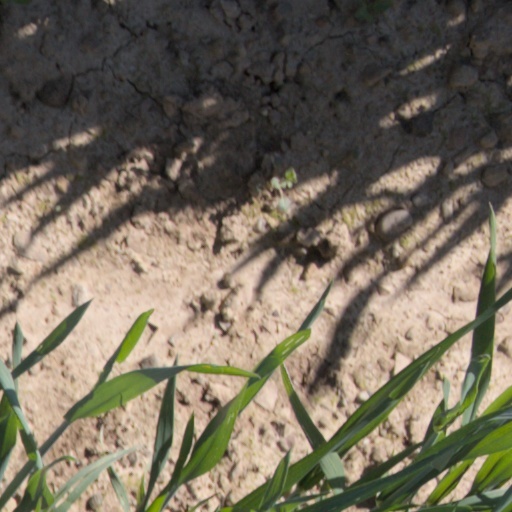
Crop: wheat